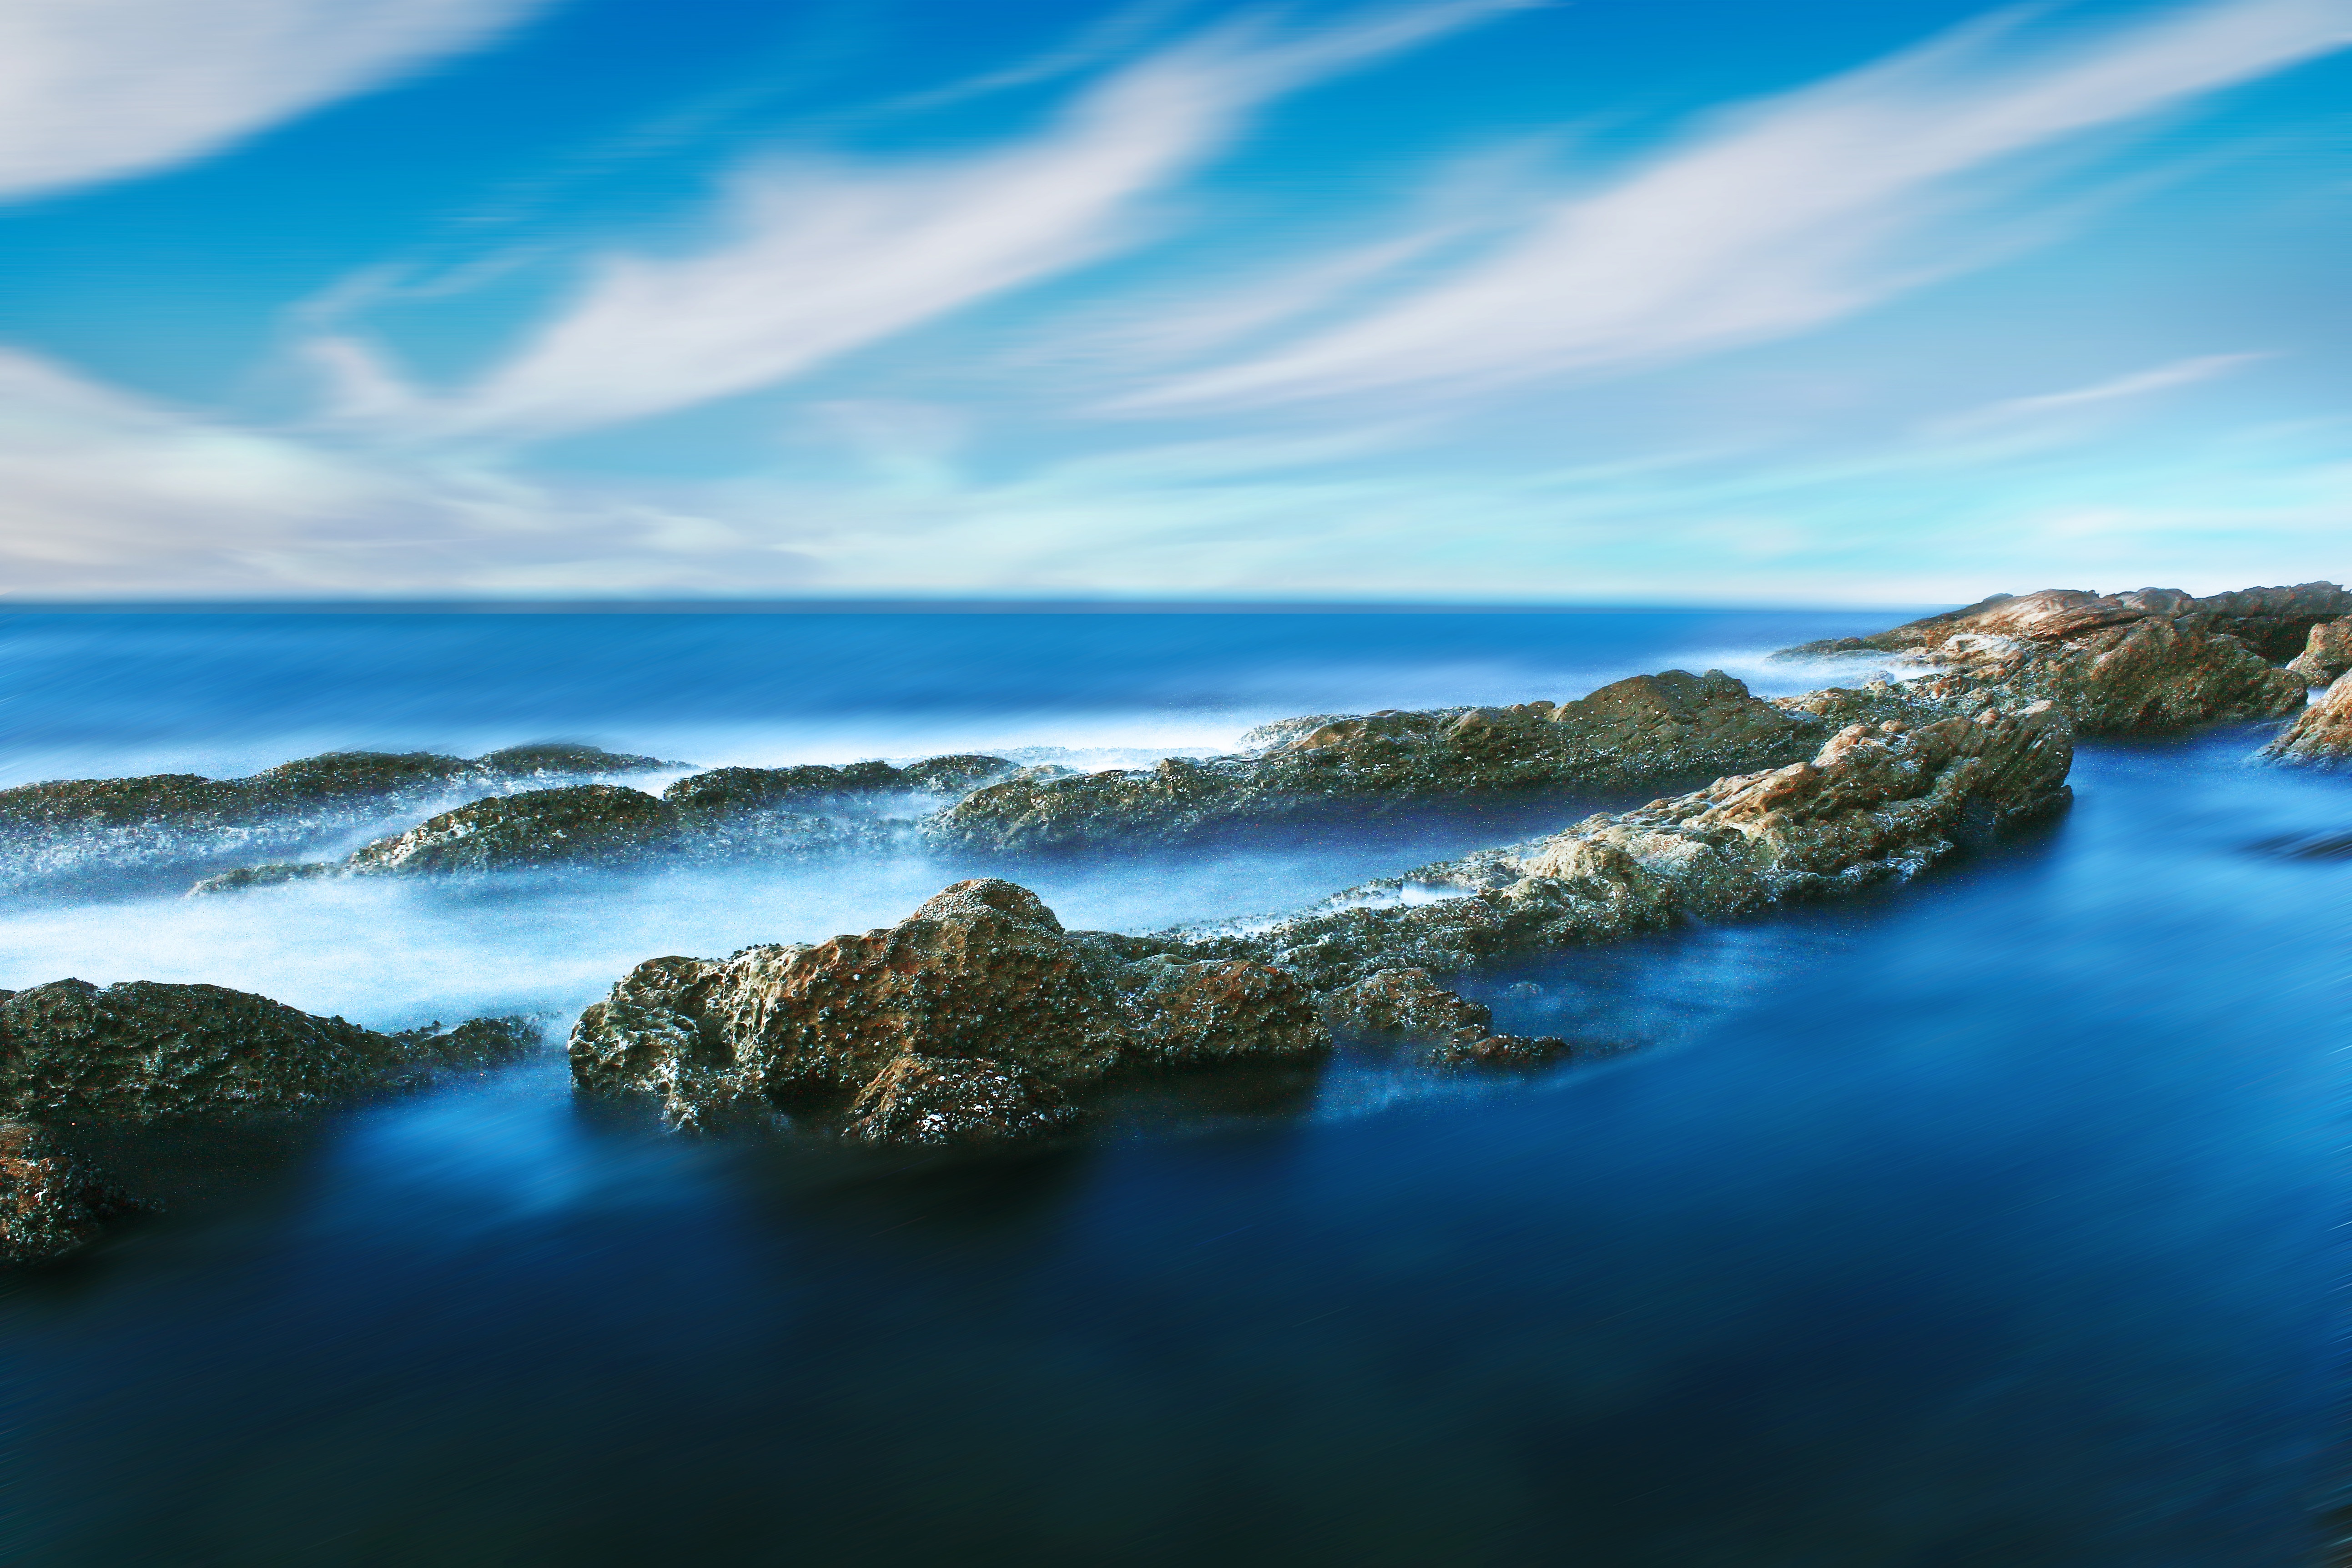
beach, landscape, sea, coast, tree, water, nature, forest, rock, ocean, horizon, waterfall, cloud, sky, wood, sunlight, fall, shore, wave, wet, river, stone, summer, moss, cliff, environment, stream, cove, green, flow, cascade, reflection, splash, tranquil, scenic, peaceful, natural, scenery, fresh, bay, island, terrain, body of water, freshness, ecology, outdoors, mountains, scene, waterscape, purity, cape, islet, nobody, computer wallpaper, wind wave